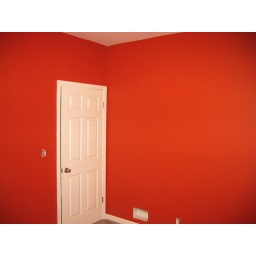
Firedance by Benjamin Moore. This is Jim's room. It houses all the bikes and his music stuff etc.